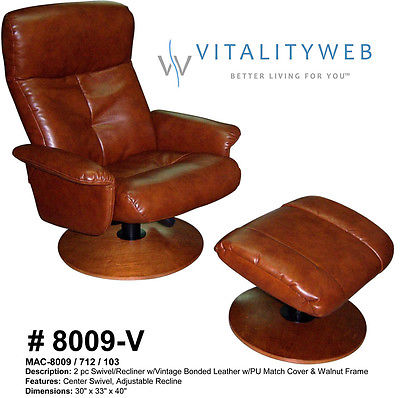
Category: chair